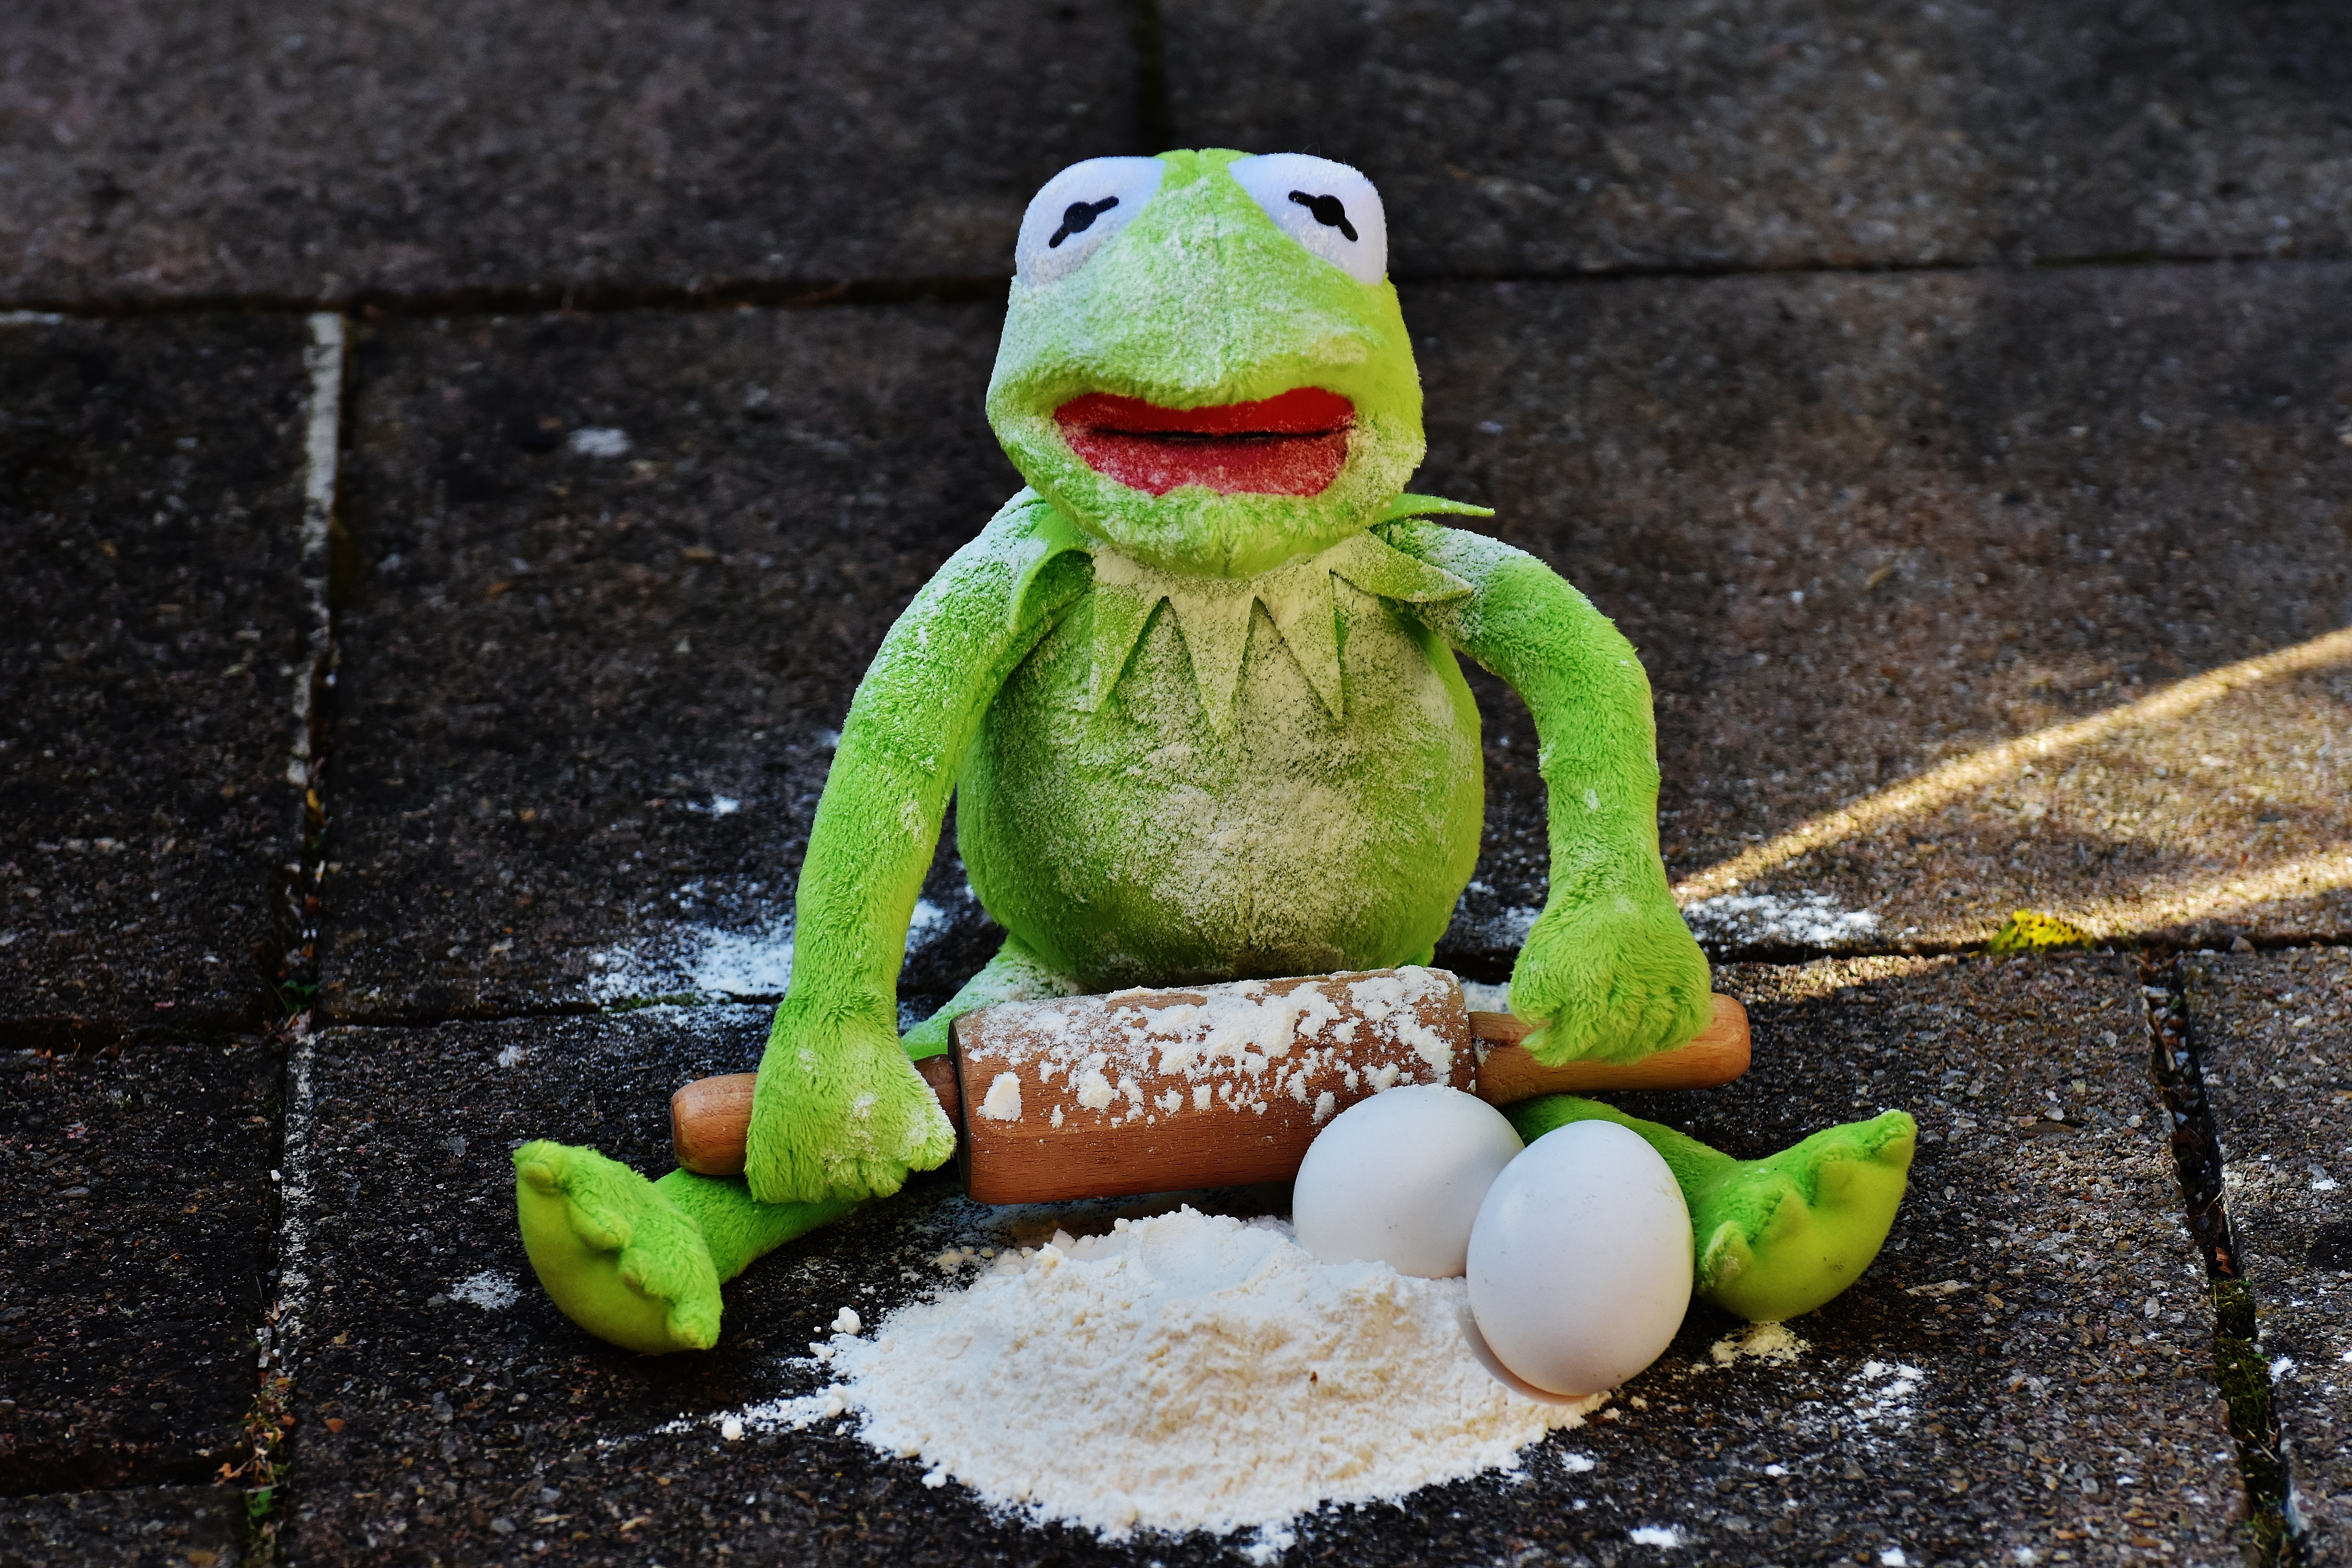
cute, green, frog, reptile, preparation, egg, rolling pin, bake, funny, kermit, prepare, ingredients, flour, roll out, stuffed toy